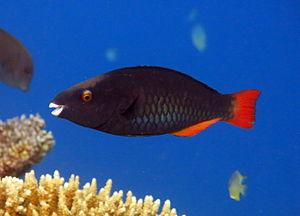
Un poisson-perroquet tricolore (Scarus tricolor) femelle aux Maldives (atoll de Baa).
L'atoll de Baa est un archipel circulaire des Maldives situé dans la division administrative du même nom, et comprenant géographiquement la moitié sud de l'atoll Maalhosmadulu.
Scarus tricolor est une espèce de poissons-perroquets tropicaux, de la famille des Scaridae. On l'appelle souvent « Poisson-perroquet tricolore » en français.
Scarus est un genre de poissons marins de la famille des Scaridae ; ils sont communément appelés « poissons-perroquets ».